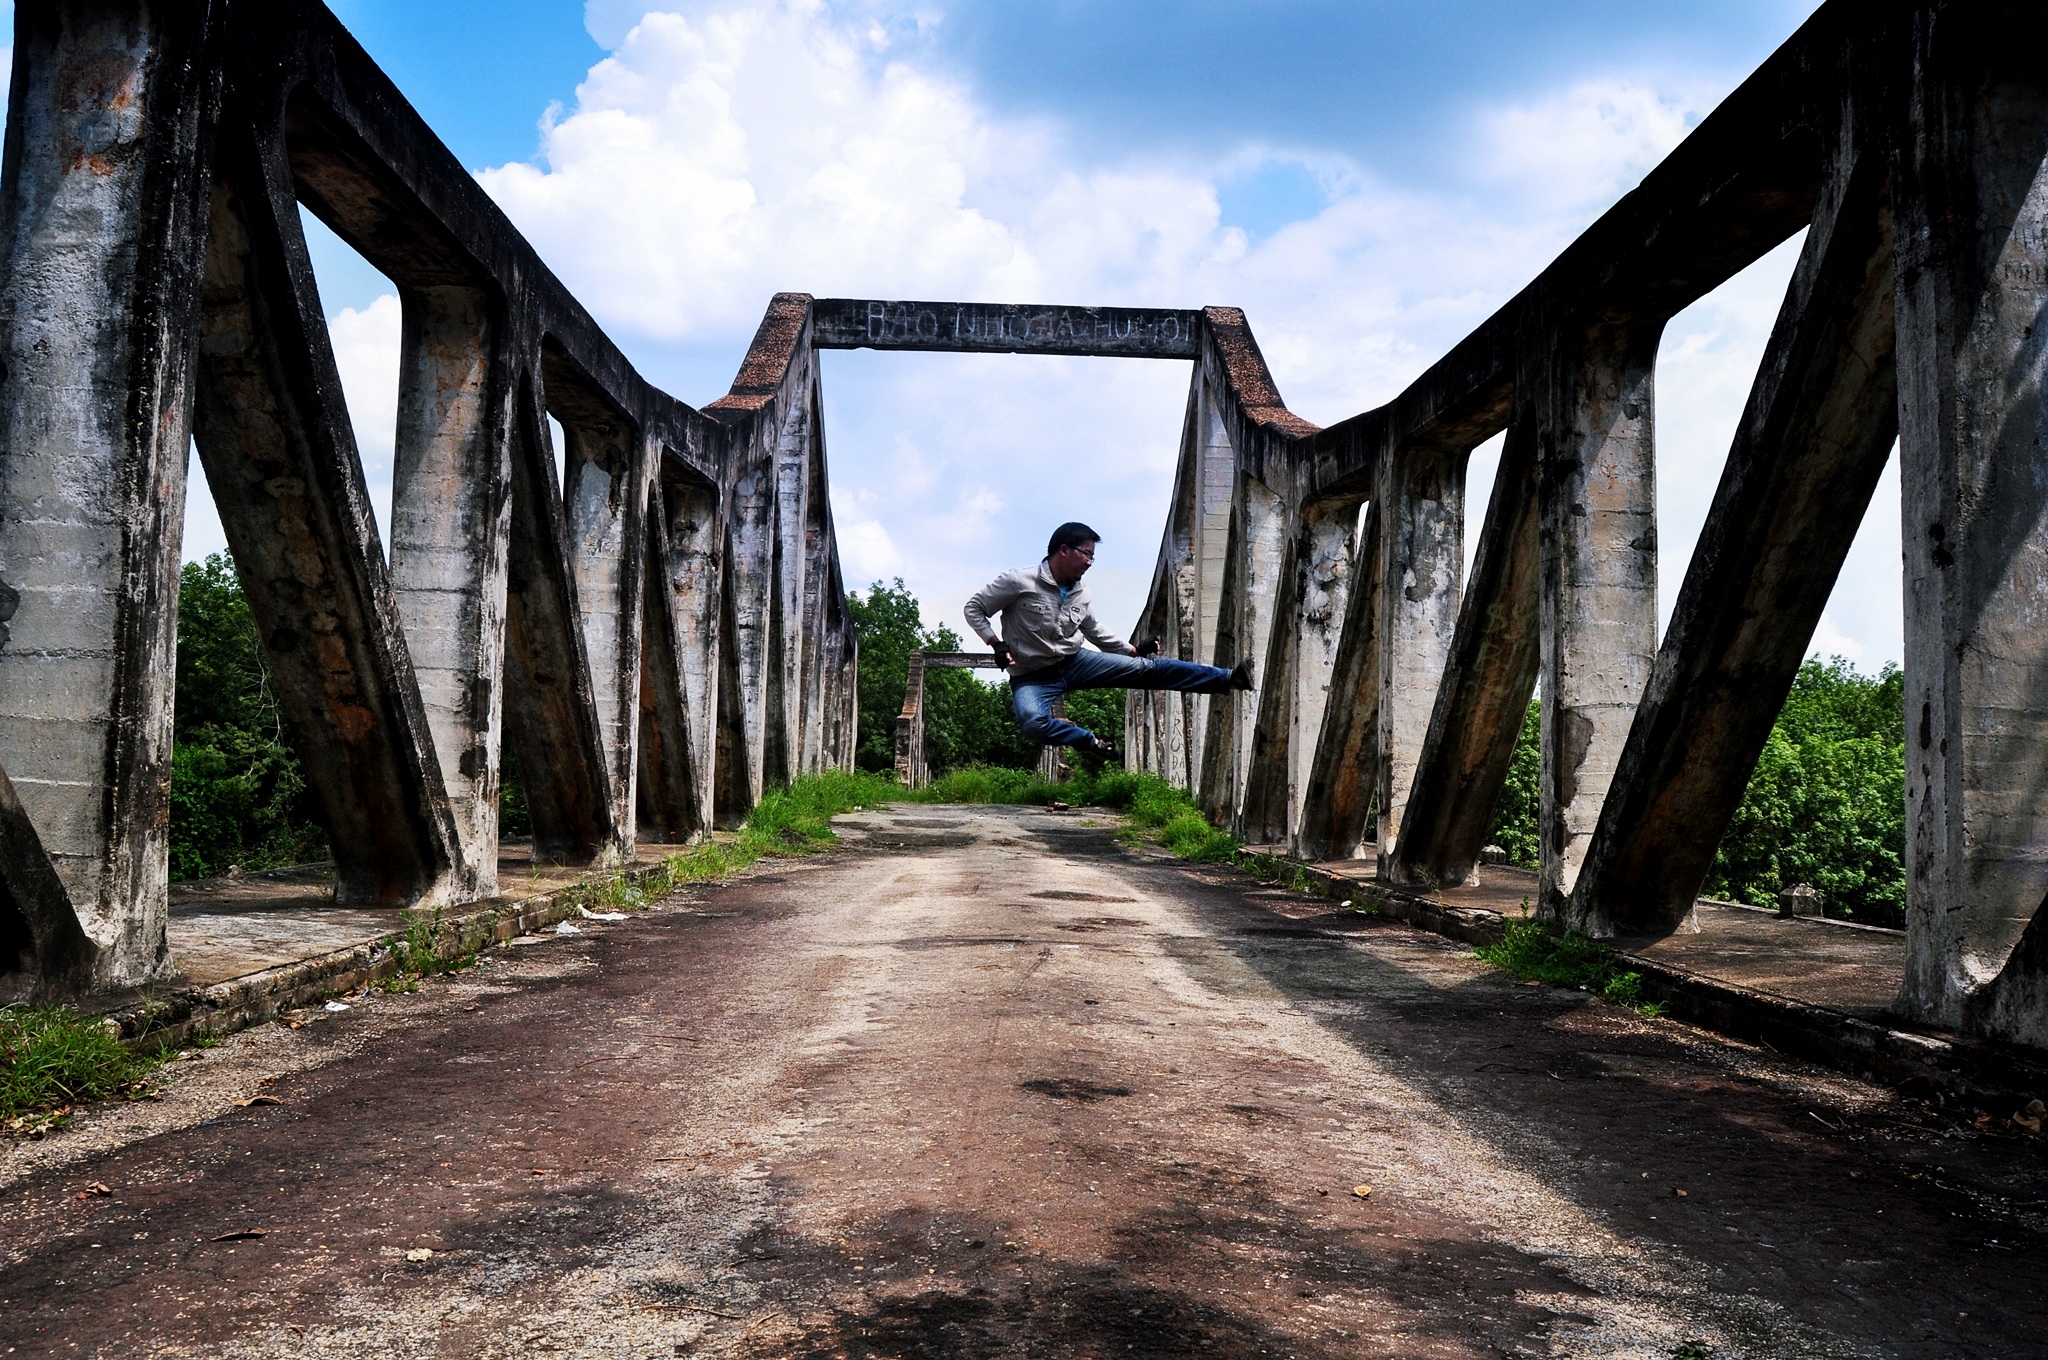
road, trail, bridge, infrastructure, nonbuilding structure